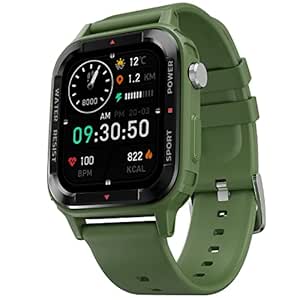
Fire-Boltt Tank 1.85" Bluetooth Calling Smart Watch
Category: Electronics
Price: 2999 (list price: 11999)
Rating: 4.4 (768 ratings)
About this product: Largest 1.85" Display : View bigger on the screen with the industry’s largest 1.85" display covering every edge possible and providing a crystal-clear resolution of 240*280 pixels|Bluetooth Calling On The Go - With Fire-Boltt Tank Smart watch, you have the freedom to access a quick dial pad and sync speed dial contacts on the watch. Make calls through the watch while you are in a traffic jam or a packed transport.|123 Massive Sports Modes - This watch is equipped with 123 kinds of sports to cover your health metrics at every inch of life.|Fire-Boltt Health Suite - Stay updated about your health with this fitness tracker, Monitor your blood oxygen levels at all times, 24/7 dynamic HR tracking available|Swift Smart Realistic Notifications Alert - Get timely alerts and reminders from all your social apps on that smartwatch. One click functioning enables you to a phone free life